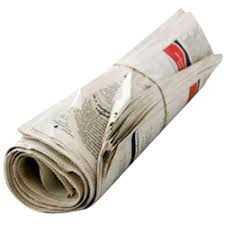
Label: paper